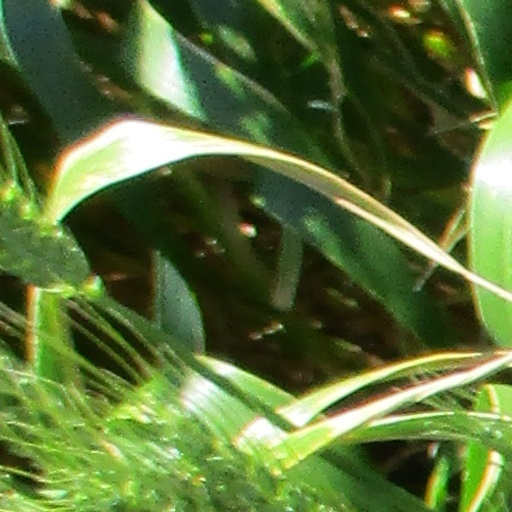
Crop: wheat